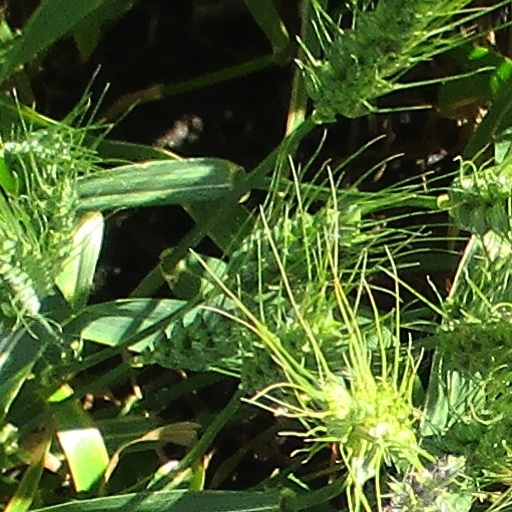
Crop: wheat